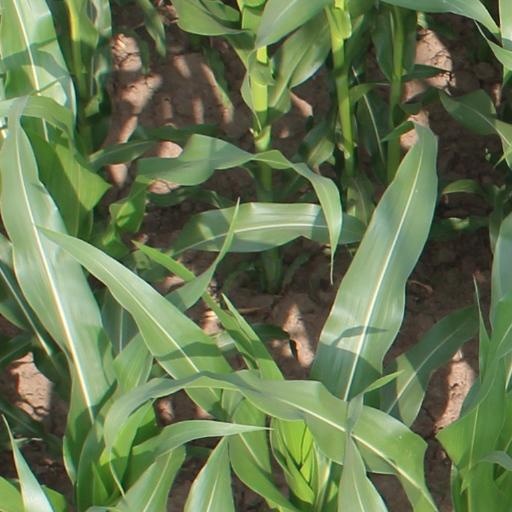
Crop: maize; corn